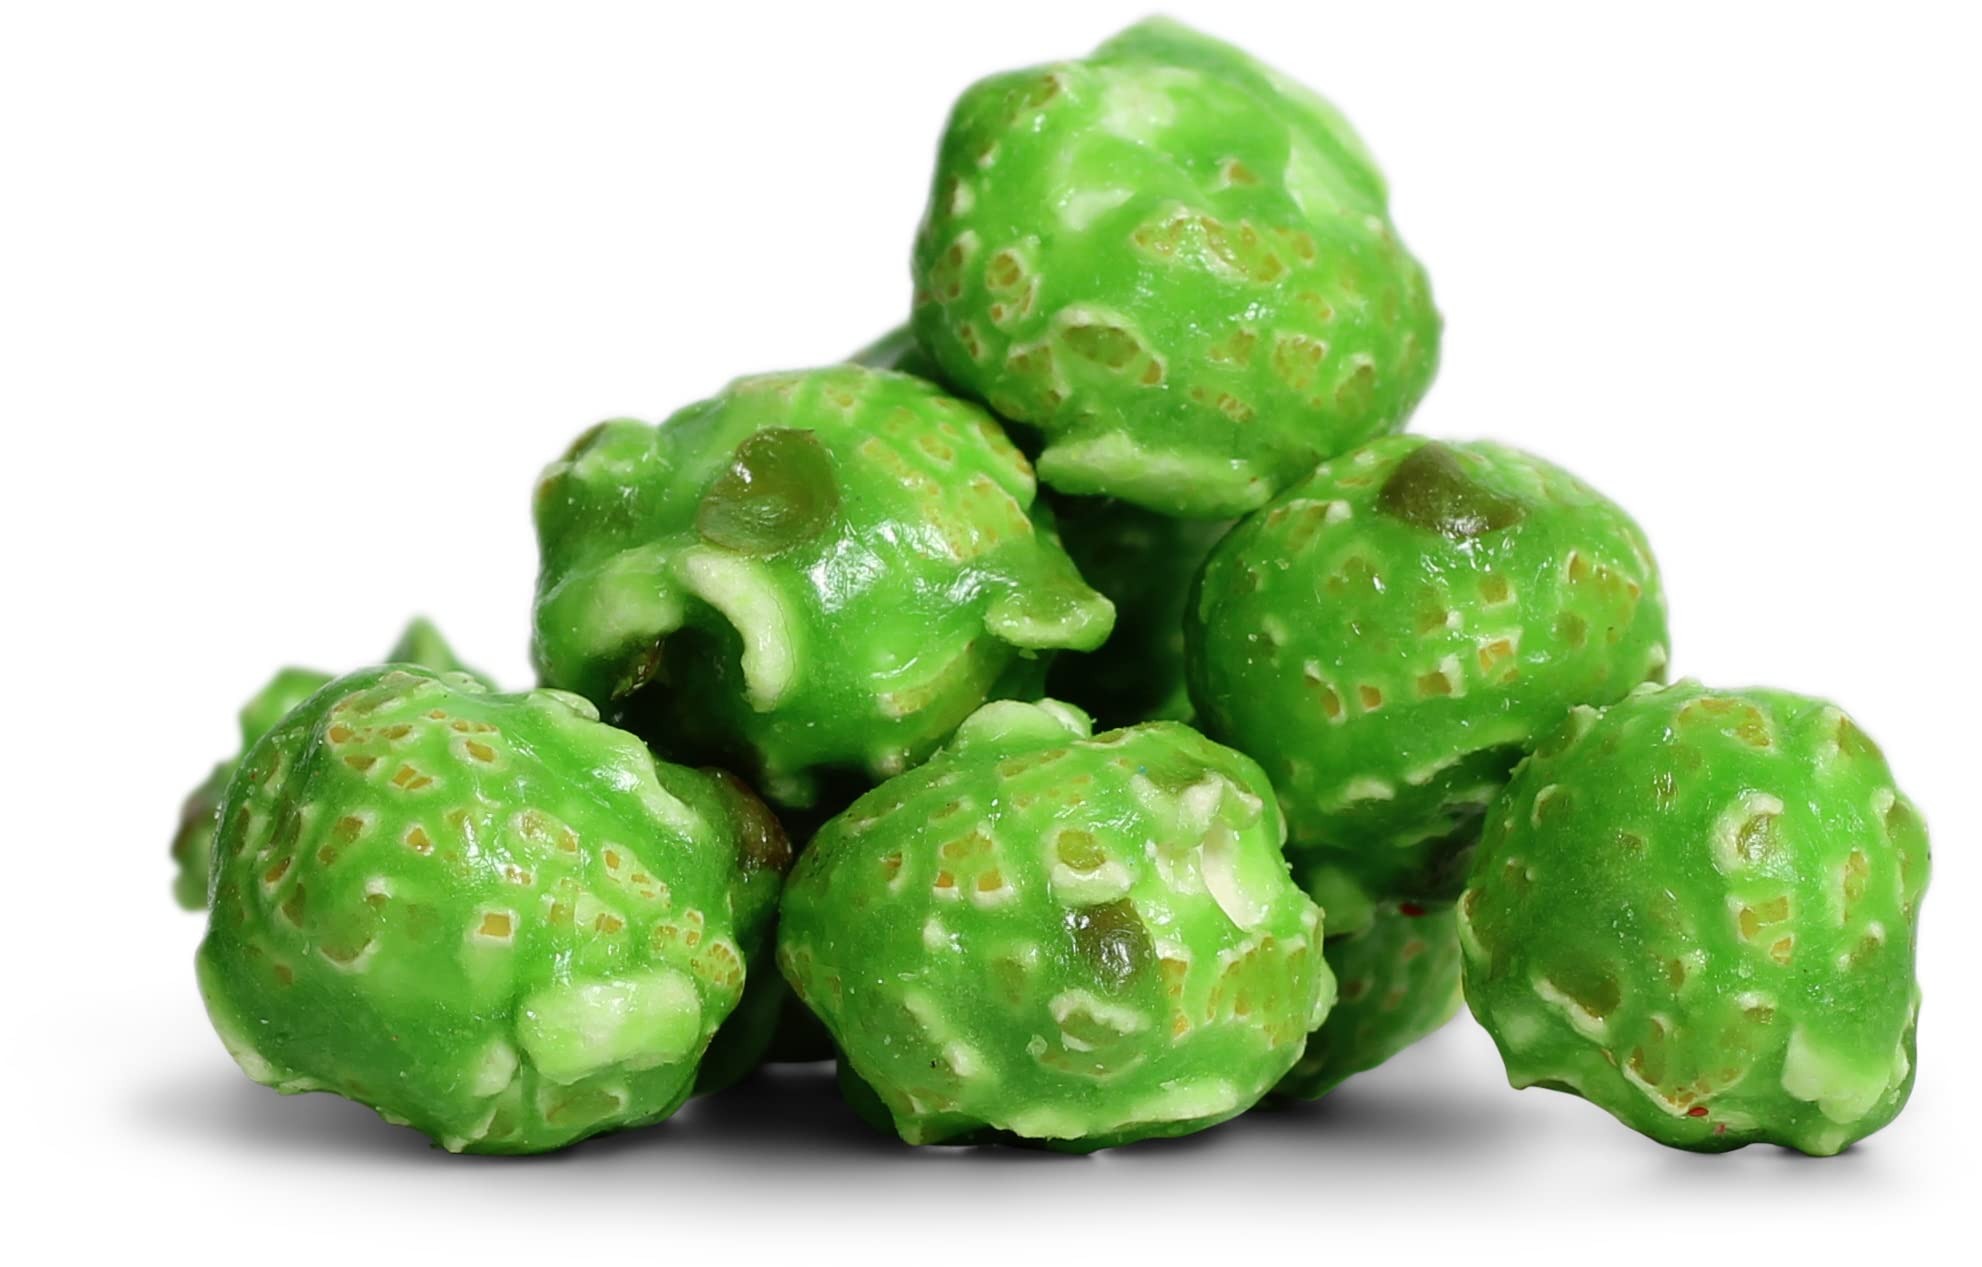
Item Name: Gourmet Green Apple Flavored Popcorn by It's Delish – 5 lbs bulk Bag | Air Popped Pop Corn Snack - Fruity Green Themed Candy Confetti | Birthday Party, Events – Gluten Free, Vegan, Kosher
Bullet Point 1: 🍿 EXCITING GREEN-COLORED GREEN POPCORN: Delicious Apple Green popcorn for snacks and parties. Although artificially flavored Green, its popping with fruity candy flavor. - YIELDS: Approx 2 oz. per cup.
Bullet Point 2: 🍿 WONDERFUL TREAT: This fun fruity popcorn comes in a large bulk 5 lbs Bag to satisfy your popcorn crave and midnight sweet tooth. Open up the bag and sniff the aroma of this yummy popcorn. Eat out of the bag, or divide it into smaller popcorn favor bags. - When sealed, candied popcorn can stay fresh for over a month!
Bullet Point 3: 🍿 DELICIOUS ARTIFICIAL FLAVORS, SWEET, & CRUNCHY: It's Delish Green Apple Popcorn will keep you munching and crunching while you get to appreciate the fun fruity flavors and exciting colors of the mix. Whether at a carnival, fun Green-themed party or just sitting at home or office, you’ll love our fruity popcorn. Indulge today!
Bullet Point 4: 🍿 FUN & YUMMY FOR EVERY OCCASION: Our Apple-flavored green popcorn is simply the ideal choice for every occasion. Whether you want to surprise your little ones with a new treat, gift yourself or your friend with a new snack, add it to your colorful or Green-theme party, gift it on weddings, baby showers, or any other occasion that crosses your mind, these will be a winner!
Bullet Point 5: 🍿 CERTIFIED KOSHER OU PARVE: Our Green popcorn is vegan, non-dairy and proudly made in the USA. We value and care for our customers, and your well-being is our top priority. Expect nothing less when it comes to the freshness, flavor, and crunch of this popcorn. Order from the popcorn factory direct and taste the fun!
Product Description: <p><b> Gourmet Green Popcorn by It's Delish, 5 lbs Bulk Bag</b></p> <p> Treat yourself or make your party a hit with our delicious gourmet Apple green popcorn. Close your eyes, take a sniff... taste the flavor! Mmmm.... so fruity and good. Our gourmet popcorn is first air-popped, not oil or kettle cooked, bringing you a much healthier popped corn. They then get candy coated with artificially flavored apple and Green color, perfect for a Green party theme candy! </p> <p>Our Apple green popcorn is kosher, gluten-free, vegan, non-dairy and proudly made in the USA. Stock up to have in the house for a late-night snacking crave or keep at your office desk to munch on. They are fresh, sweet and crunchy. They will also make for festive great party favors or candy buffet sweet table at your next event, birthday parties, wedding and baby shower etc. Impress them with an eye-catching treat! Bon Apetit!</p> <p><b>About It's Delish!</b></p><p>It's Delish was established in 1992 and is located in North Hollywood, California. It's Delish is a food manufacturer and distributor who produces over 500 gourmet food products including popcorns, licorice, sour belts, taffies, caramels, Jordan almonds, chocolates, nuts, fruits, trail mixes, spices, and the spice blends. It's Delish also produces organics and all-natural products. We give you the opportunity to order from the factory direct!</p><p>It's Delish! prides itself on the four pillars that are at the foundation of everything we do.</p><p>Innovation Quality Value Service
Value: 1.0
Unit: Ounce

Price: 51.99